Ahmed Zabana

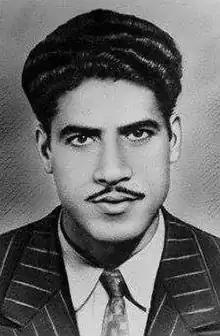
Zabana portrait

Ahmed Zabana (real name: Ahmed Zahana; 1926 – 19 June 1956) was an Algerian fighter who participated in the outbreak of the Algerian War. He was executed by guillotine by French regime colonizers on 19 June 1956, in Algiers.